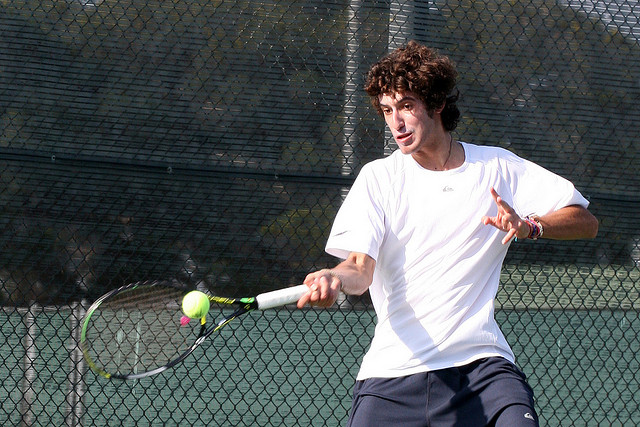
vận động viên tennis nam đang vung vợt đánh trả bóng